Los Alamos Primer

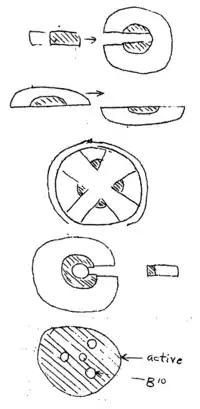
Some of the different fission bomb assembly methods explored during the mid-1942 conference, later reproduced as drawings in "The Los Alamos Primer". In the end, only the "gun" method (at top) and a more complicated variation of the "implosion" design would be used. At the bottom are "autocatalytic method" designs.

The Los Alamos Primer is a printed version of the first five lectures on the principles of nuclear weapons given to new arrivals at the top-secret Los Alamos laboratory during the Manhattan Project. The five lectures were given by physicist Robert Serber in April 1943. The notes from the lectures which became the "Primer" were written by Edward Condon.